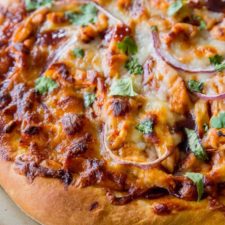
Dish: pizza